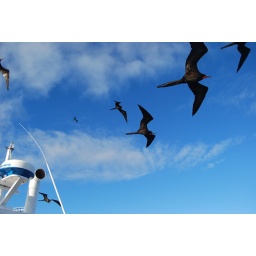
Frigate birds fly above boat